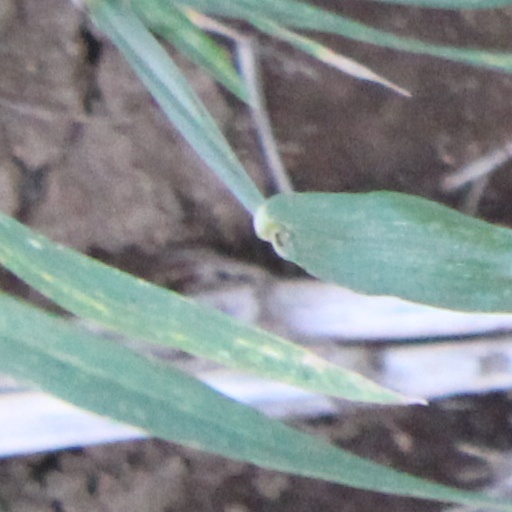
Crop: wheat